2009 College Football All-America Team

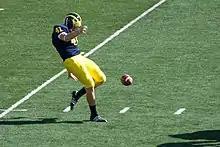
Football player in #41 blue and yellow uniform kicks the football

For the 2009 NCAA Division I FBS football season, the following players were unanimous first-team selections on the twelve nation-wide lists exhibited below: safety Eric Berry, punter Drew Butler, cornerback Joe Haden, offensive tackle Russell Okung, kickoff returner C. J. Spiller, defensive tackle Ndamukong Suh and wide receiver Golden Tate. Of the unanimous selections, Spiller was the only player selected at multiple positions: running back by "Pro Football Weekly" and kickoff returner by all other selection committees. Additionally, running back Toby Gerhart, defensive end Jerry Hughes, running back Mark Ingram II, linebacker Rolando McClain and quarterback Colt McCoy were unanimous first-team selections by the five NCAA-sanctioned selectors.